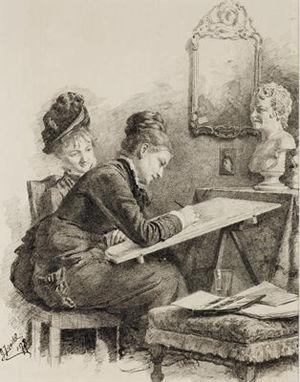
Deux femmes assises dessinant